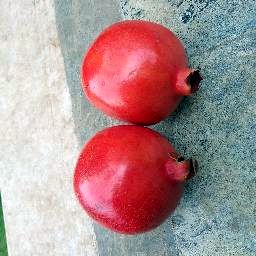
Fruit: Pomegranate
Quality: Good